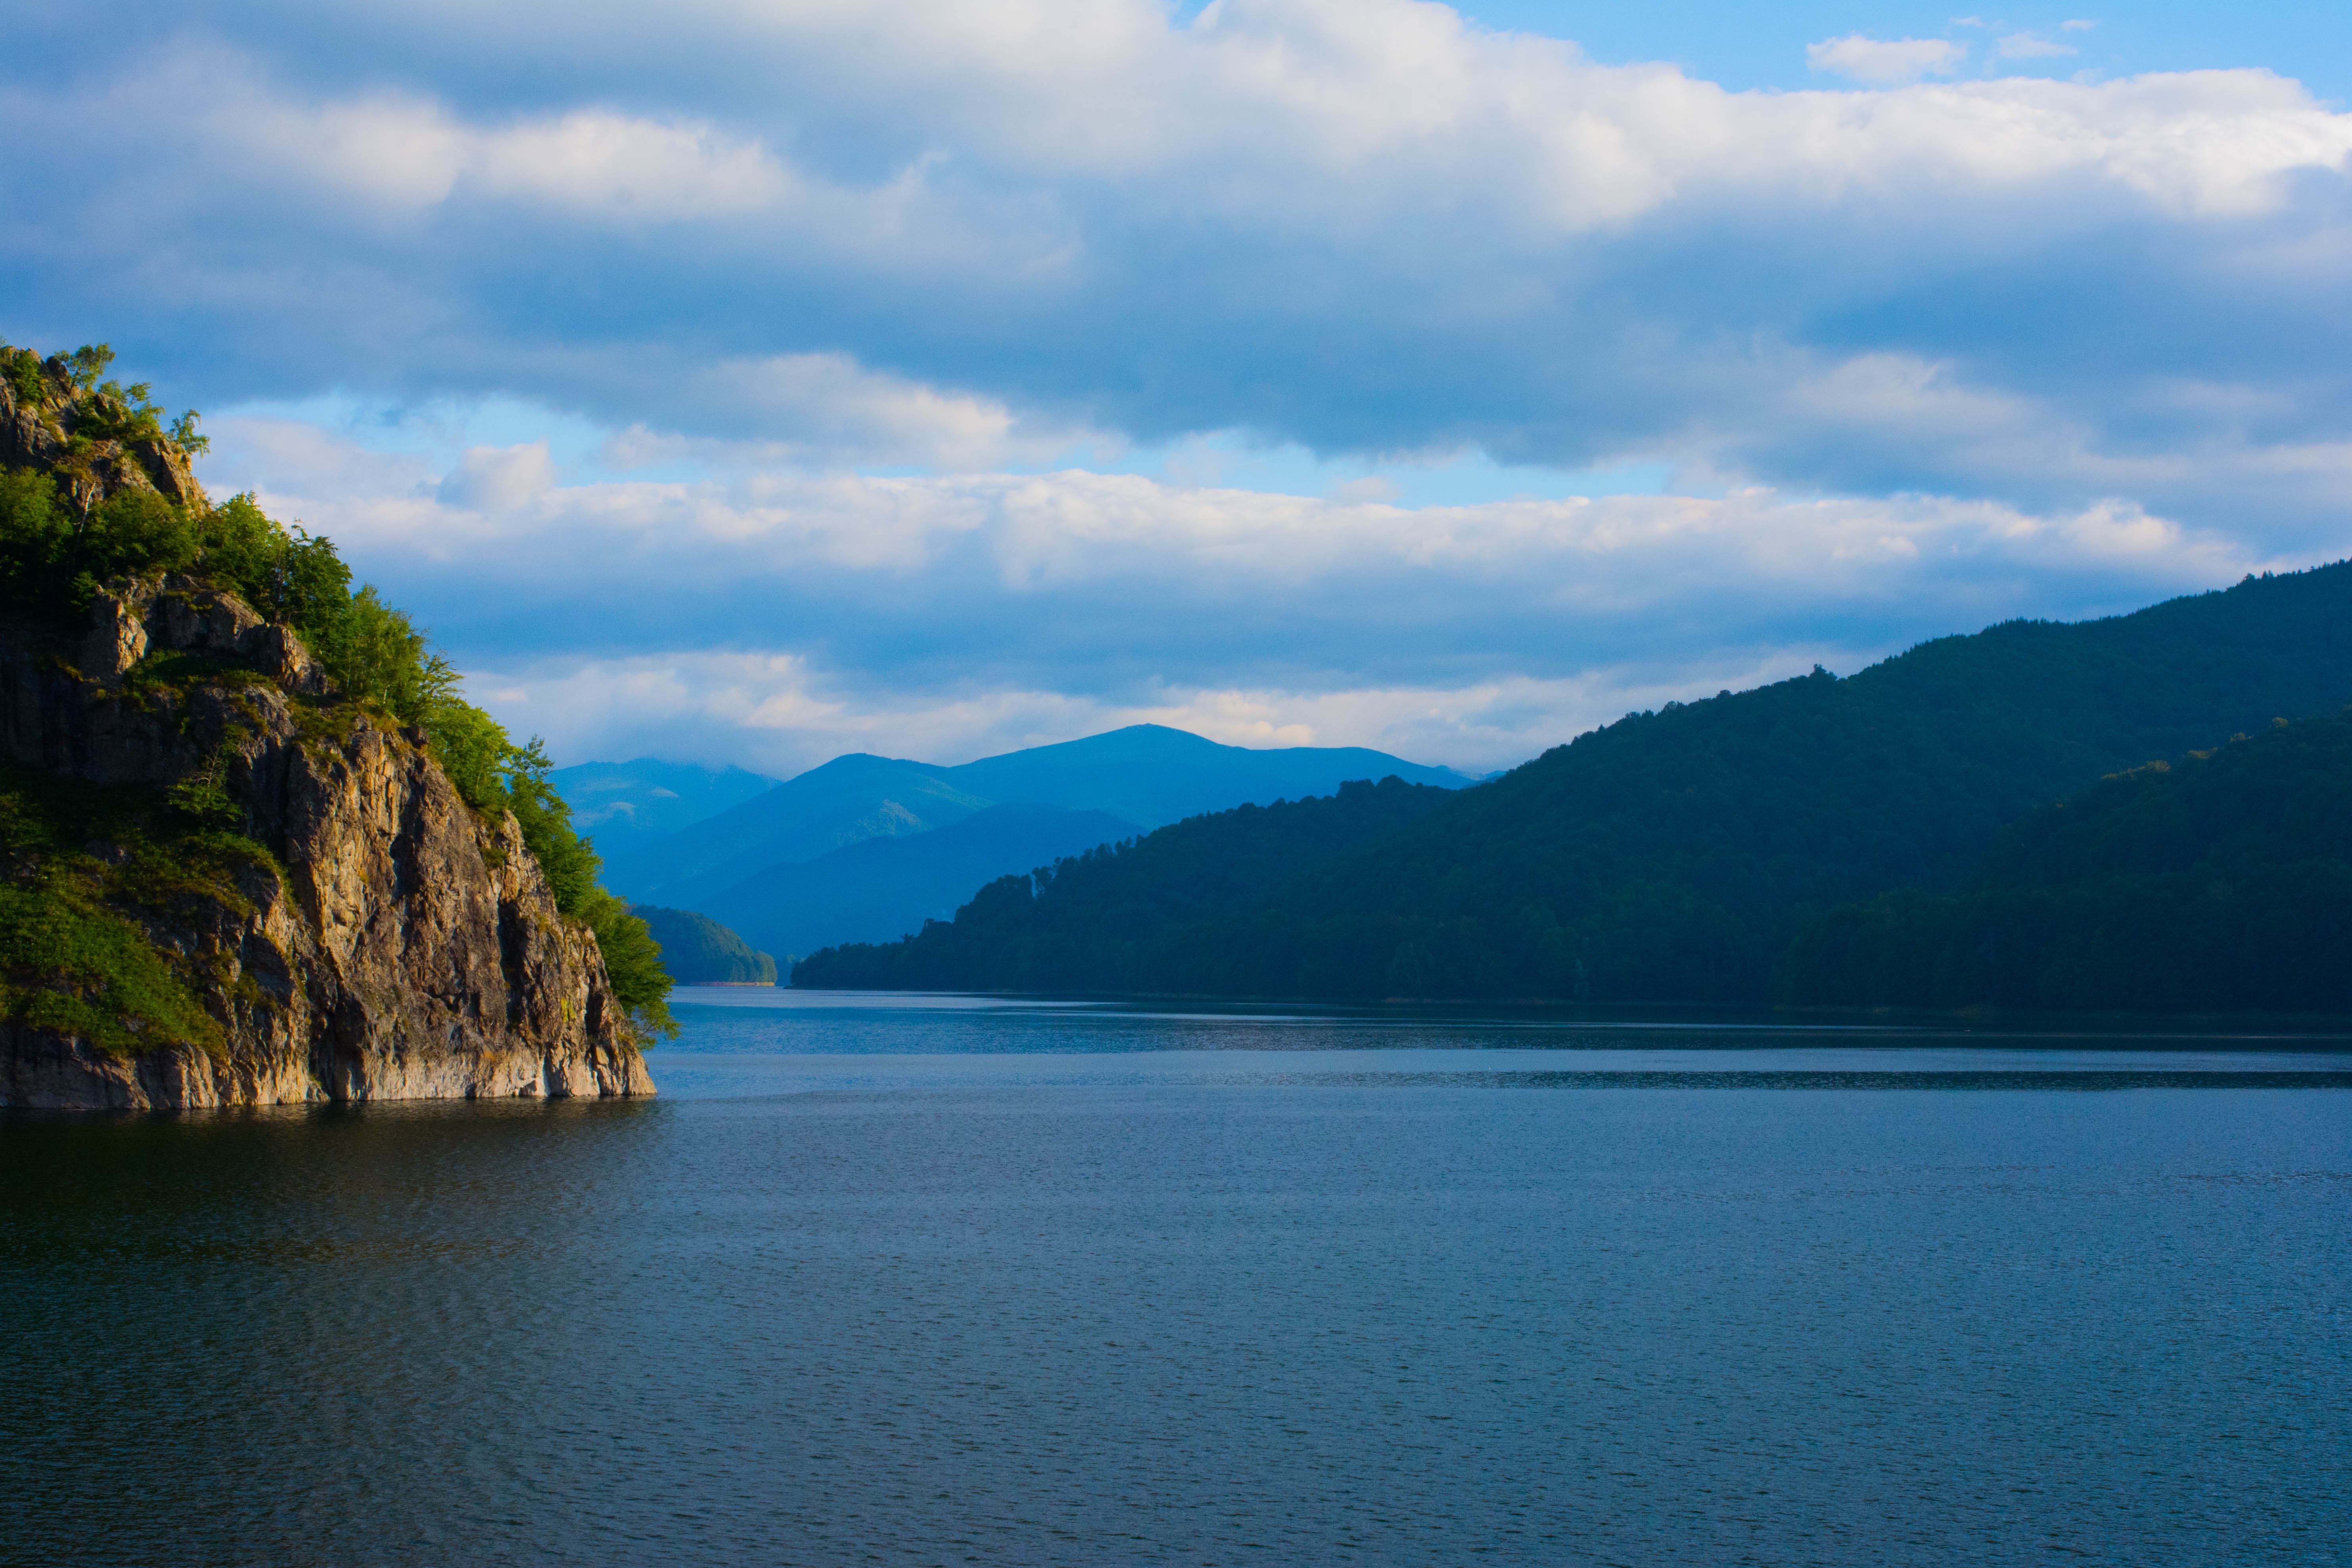
landscape, sea, coast, water, nature, mountain, cloud, sky, lake, river, mountain range, reflection, scenic, bay, fjord, reservoir, highland, body of water, outdoors, loch, landform, geographical feature